Patacó

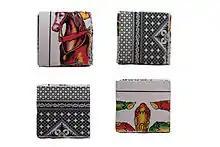
"Patacons" front and back faces

The traditional patacó is a more or less square piece made with a couple of pieces of cardboard usually made from a Spanish playing cards or a box of matches, folded and fitted together the way they can be distinguished between front and back.